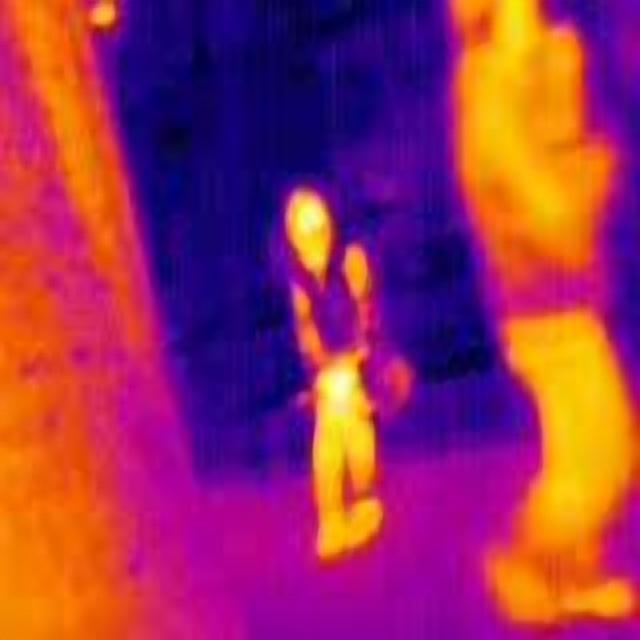
Detected objects:
label: person
label: person